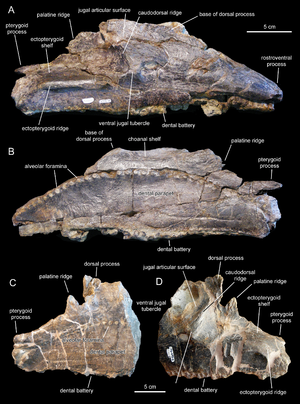
Pararhabdodon est un genre éteint de dinosaures ornithopodes de la famille des hadrosauridés, classé dans la sous-famille des Lambeosaurinae. Il a été découvert en Espagne dans le bassin de Tremp en Catalogne, où il a vécu à la fin du Crétacé supérieur, il y a environ entre 67 et 66 Ma, juste avant l'extinction massive du Crétacé-Tertiaire.